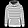
Label: Pullover